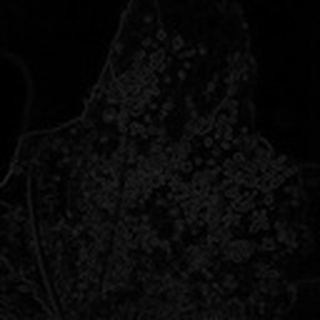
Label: cotton_aphids